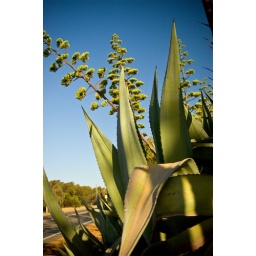
A swathe of succulent plants we only saw in this one location. A tree grows out of every one.